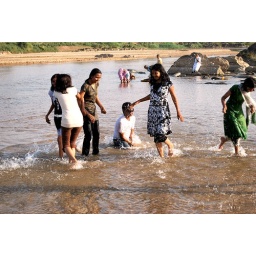
narmada river student playing in water -korambichandpur-bhandara-gondia-korambi-trip for m.j. collage, koradi, nagpurphotography; ashishkumar ujawane, nagpur